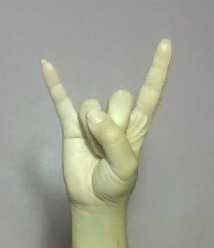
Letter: la